Pseudastacus

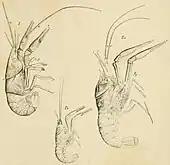
Illustrations made in 1862 of male (left) and female (center and right) "P. pustulosus", originally labeling the females as "P. muensteri"

"Pseudastacus" is a small crustacean, with the known specimens of "P. pustulosus" ranging from in total length. The carapace of "P. lemovices" reaches a length of excluding the rostrum, and a height of .